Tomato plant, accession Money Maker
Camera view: horizontal (90 deg, fisheye); turntable rotation: 300 degrees
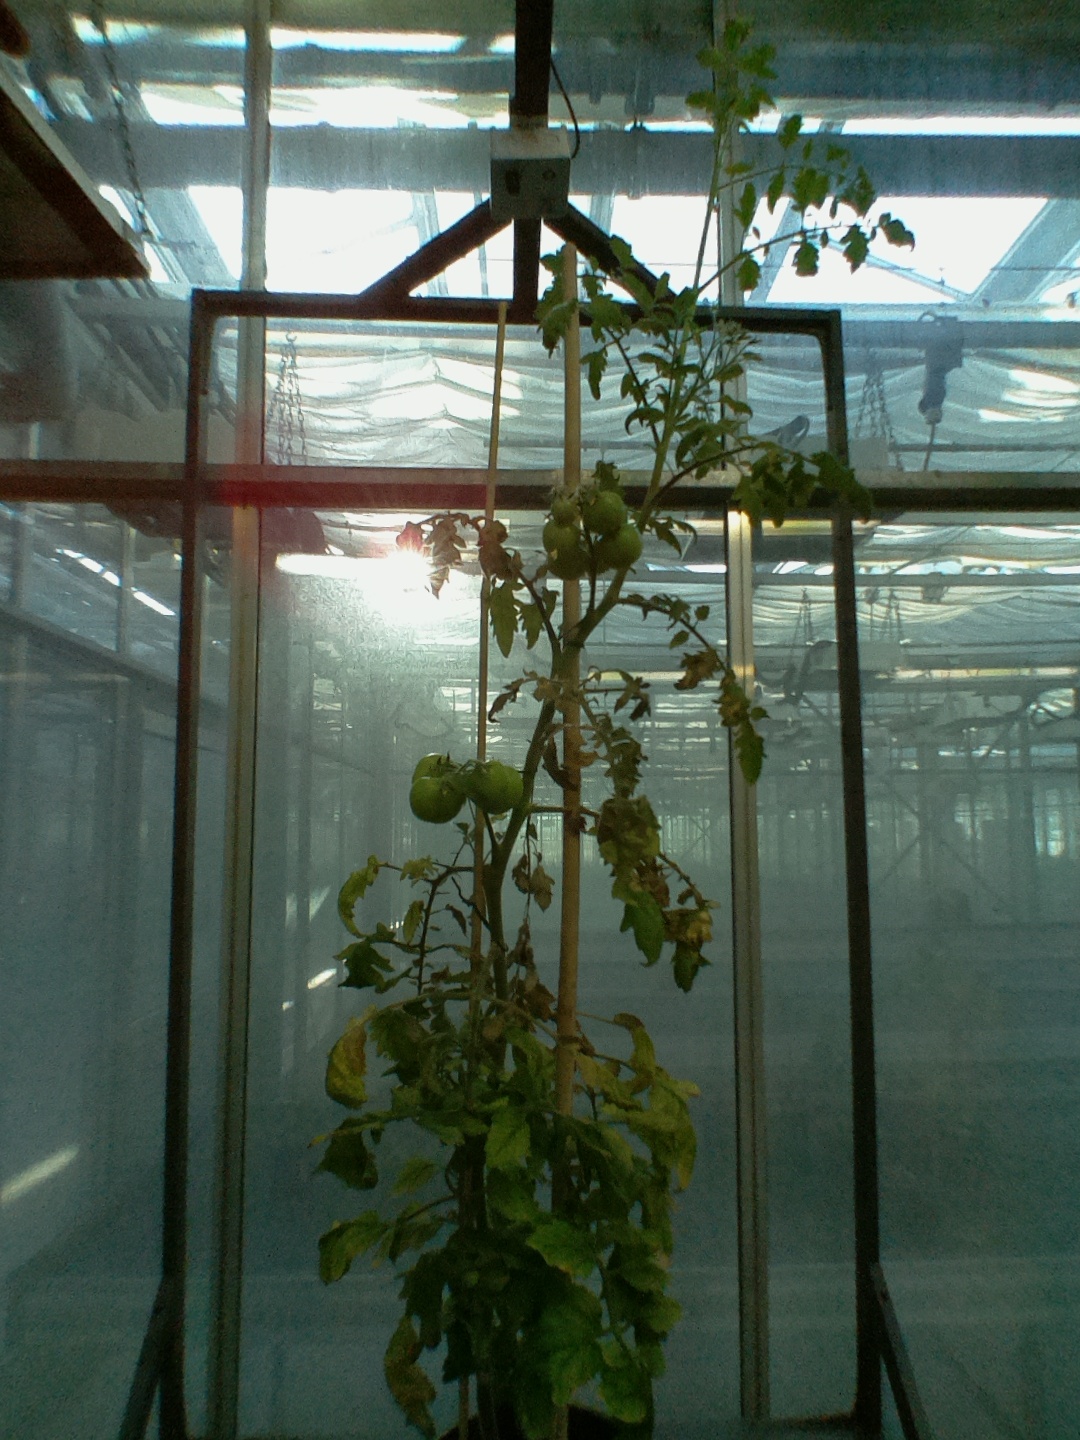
BBCH growth stage 79: 90% -100% of final fruit size